St. John's Church (Concord, Pennsylvania)

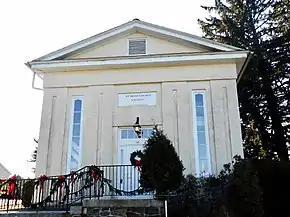
St. John's from the southeast

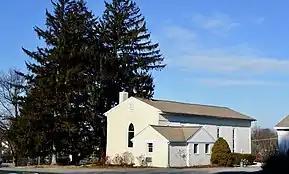
St. John's from the southwest

St. John's Church is an Episcopal church founded in 1702 in Concord Township, Delaware County, Pennsylvania, United States. It is located at 576 Concord Road and is an active worship center.